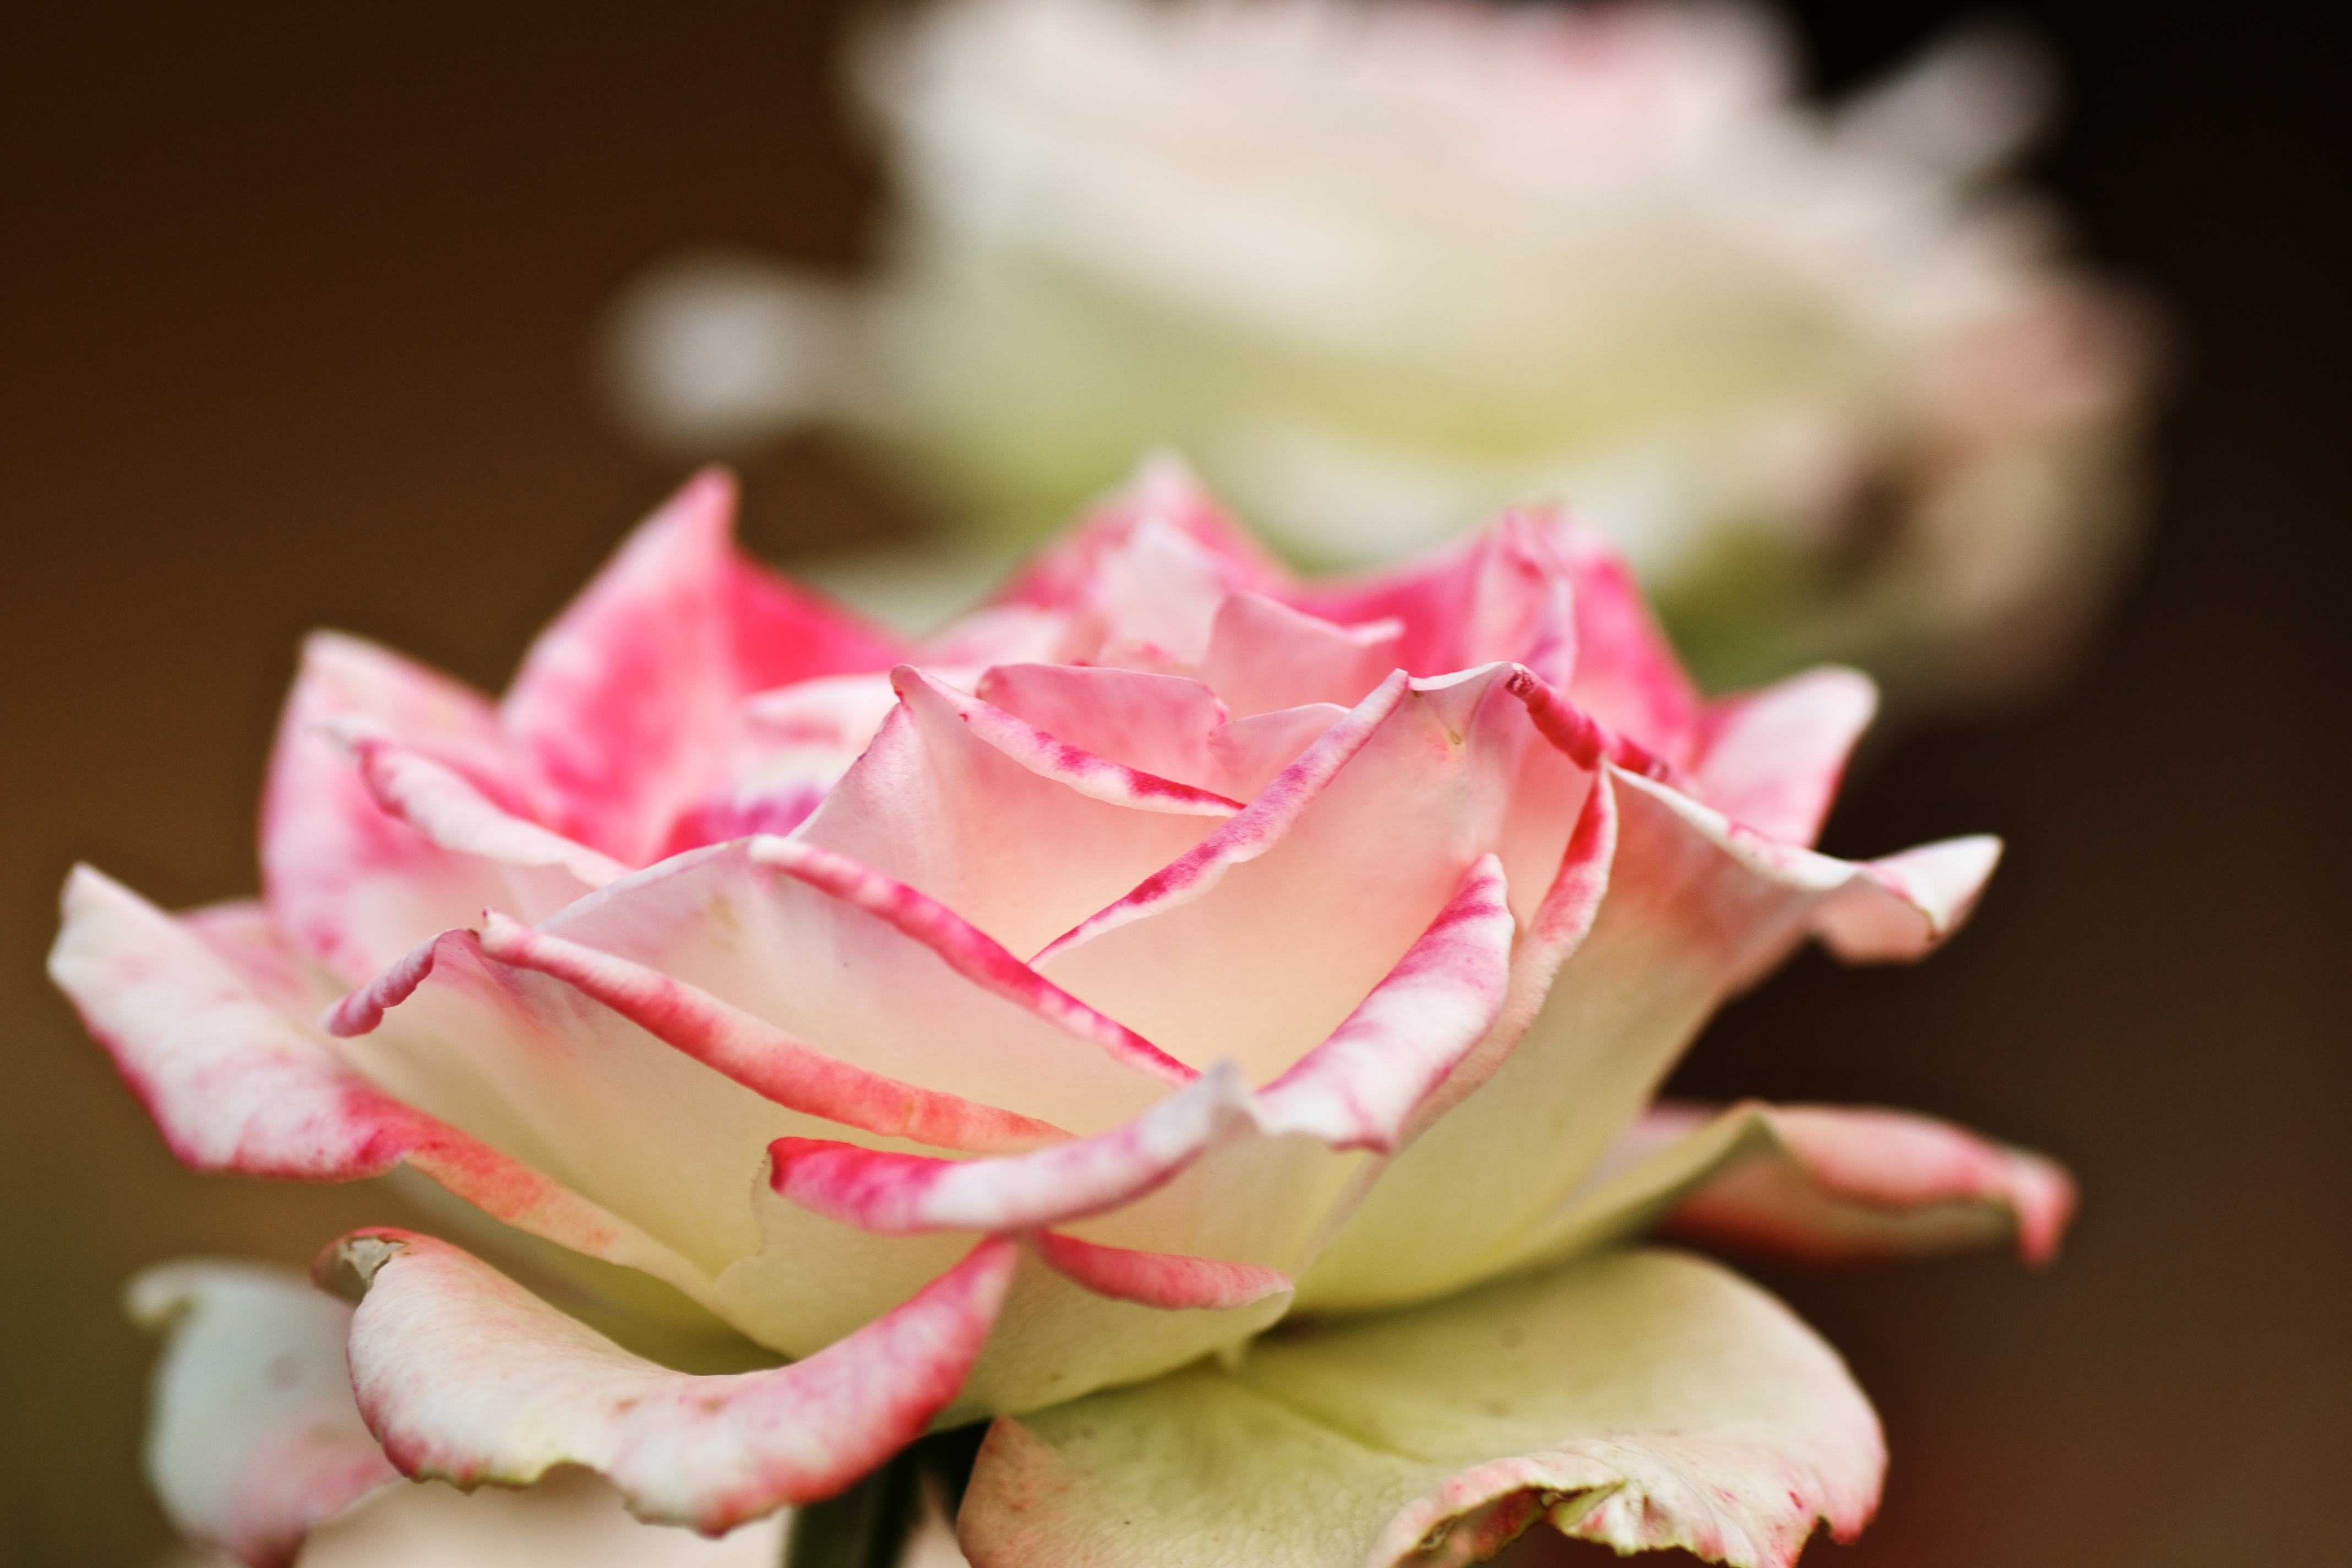
blossom, plant, white, photography, flower, petal, rose, macro, pink, flora, close up, petals, greece, sony, tamron, layers, 90mm, dof, floristry, 2010, flowery, a700, zante, zakynthos, macro photography, flowering plant, garden roses, rose family, flower bouquet, land plant